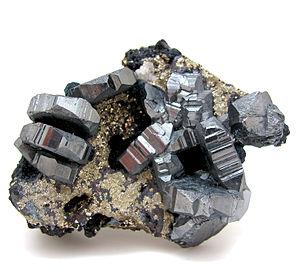
La bournonite est une espèce minérale composée de sulfure de plomb, de cuivre et d'antimoine de formule PbCuSbS₃, cristallisant dans le système cristallin orthorhombique. Ses cristaux sont souvent maclés, de couleur gris acier à noire et opaques.